Peter Hegglin

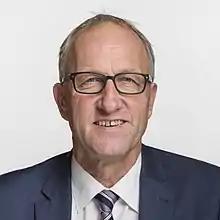

Peter Hegglin (born 25 December 1960 in Menzingen) is a Swiss politician who is a member of the Council of States.